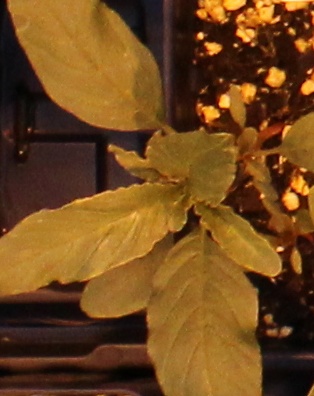
Label: Waterhemp